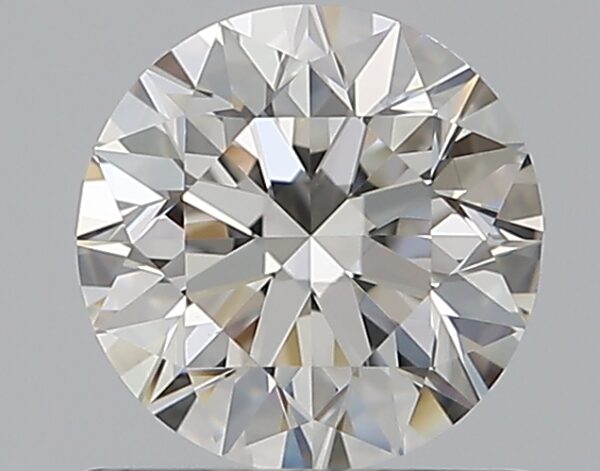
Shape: round
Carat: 0.65
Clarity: VS2
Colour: I
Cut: EX
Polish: EX
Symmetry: EX
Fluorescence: N
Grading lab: GIA
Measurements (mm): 5.52 x 5.55 x 3.46